Titanosauria

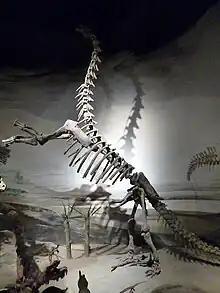
Mounted rearing skeleton of "Epachthosaurus"

Contributing additional work to the systematics of titanosaurs, Spanish paleontologist José Sanz "et al." published an additional study in 1999, utilizing both the names Titanosauria and Titanosauroidea in displaying their results. Similar to Upchurch (1995), Sanz "et al." recovered "Opisthocoelicaudia" as a titanosauroid outside Titanosauria, while Titanosauria was redefined to include only the taxa classified by their study. Eutitanosauria was proposed as a name for the titanosaurs more derived than "Epachthosaurus", and noted the presence of osteoderms as a probable synapomorphy of this clade. "Aeolosaurus", "Alamosaurus", "Ampelosaurus" and "Magyarosaurus" were looked at using their character list, but were considered too incomplete to add to the final study.